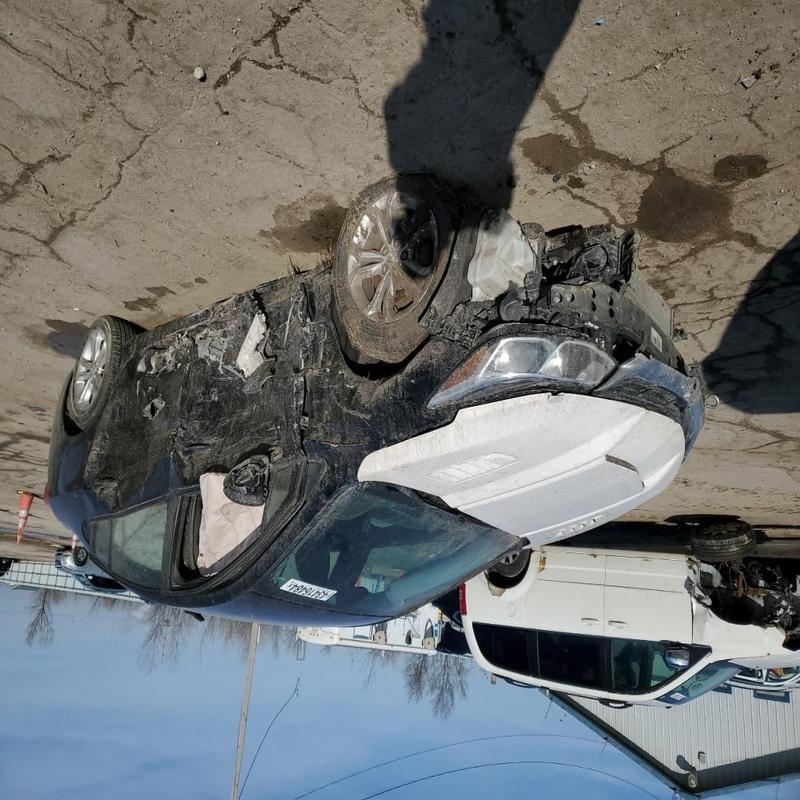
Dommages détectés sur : plaque d'immatriculation avant, pare-choc avant, capot, aile avant gauche, porte avant gauche, porte arrière gauche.
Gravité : majeur